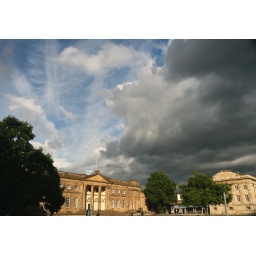
Contrasting sky as dark clouds loom over York Museum.